The Wild Swans (1962 film)

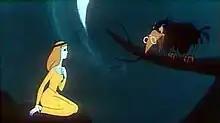
The Crow explains to Elisa that there is a way to reverse her brother's "swan" curse.

The film expert Pyotr Bagrov in the analysis of the Soviet "andersen's" filmography puts the animated film "The Wild Swans" on a special place, separating its literary basis from other fairy-tales of Andersen, describing this version not as the fairy-tale, but as ancient Danish legend. In comparison with other animated screen versions, there is also a graphic manner in which the tape is created: "The extended, "Gothic" people and rocks — and at the same time the plane, medieval and primitive image". Bagrov also notes that the film is typical for game cinema, but rare in animation parallel installation.